Archduke Karl Albrecht of Austria

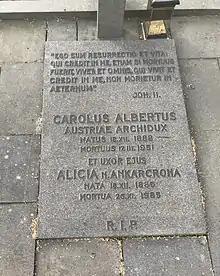
Roman Catholic Cemetery in Stockholm

Archduke Karl Albrecht of Austria-Teschen ("Karl Albrecht Nikolaus Leo Gratianus von Österreich", later "Karl Albrecht Habsburg-Lothringen", since 1919 – "Karol Olbracht Habsburg-Lotaryński"; 18 December 1888 – 17 March 1951) was an Austrian military officer, a member of the Teschen line of the House of Habsburg-Lorraine.